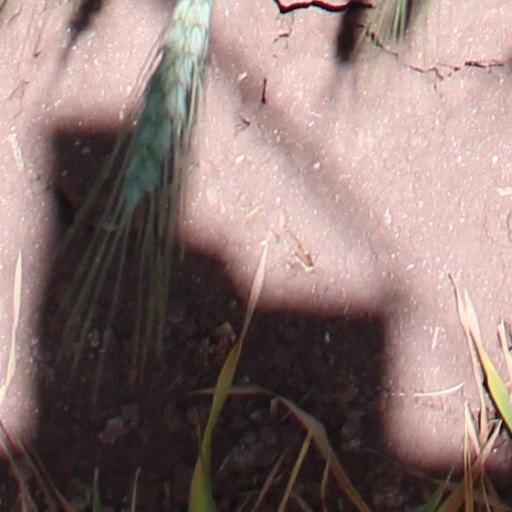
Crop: wheat